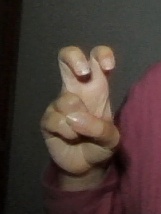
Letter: toot